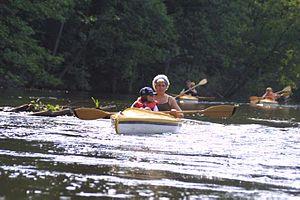
La Wda est une rivière du nord de la Pologne, un affluent de la rive gauche de la Vistule qu’elle rejoint à Świecie.